Solomon Eliezer Alfandari

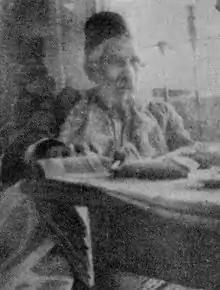

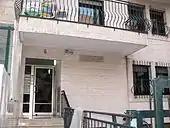
A plaque is affixed beside the doorway of a new apartment building at 27 Alfandari Street, Jerusalem. The original home that was razed for the construction of this building was the home of Rabbi Solomon Eliezer Alfandari in the original Ruchama neighborhood (founded 1921, now Mekor Baruch). The plaque reads: "Here lived until 1930 Rabbi Shlomo Eliezer Alfandari, a Kabbalist and one of the great Poskim".

Solomon Eliezer Alfandari (1826 – 20 May 1930), also known as the Saba Kadisha ("Holy Grandfather"), was a distinguished rabbi, kabbalist and rosh yeshiva in his native home of Istanbul , and later served as Chief Rabbi of Damascus, Syria Vilayet, and Safed, Beirut Vilayet. He was known for his stringent interpretation of halakha and his uncompromising dedication to Orthodox Judaism.